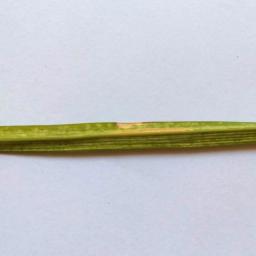
Label: Rice___Leaf_Blast